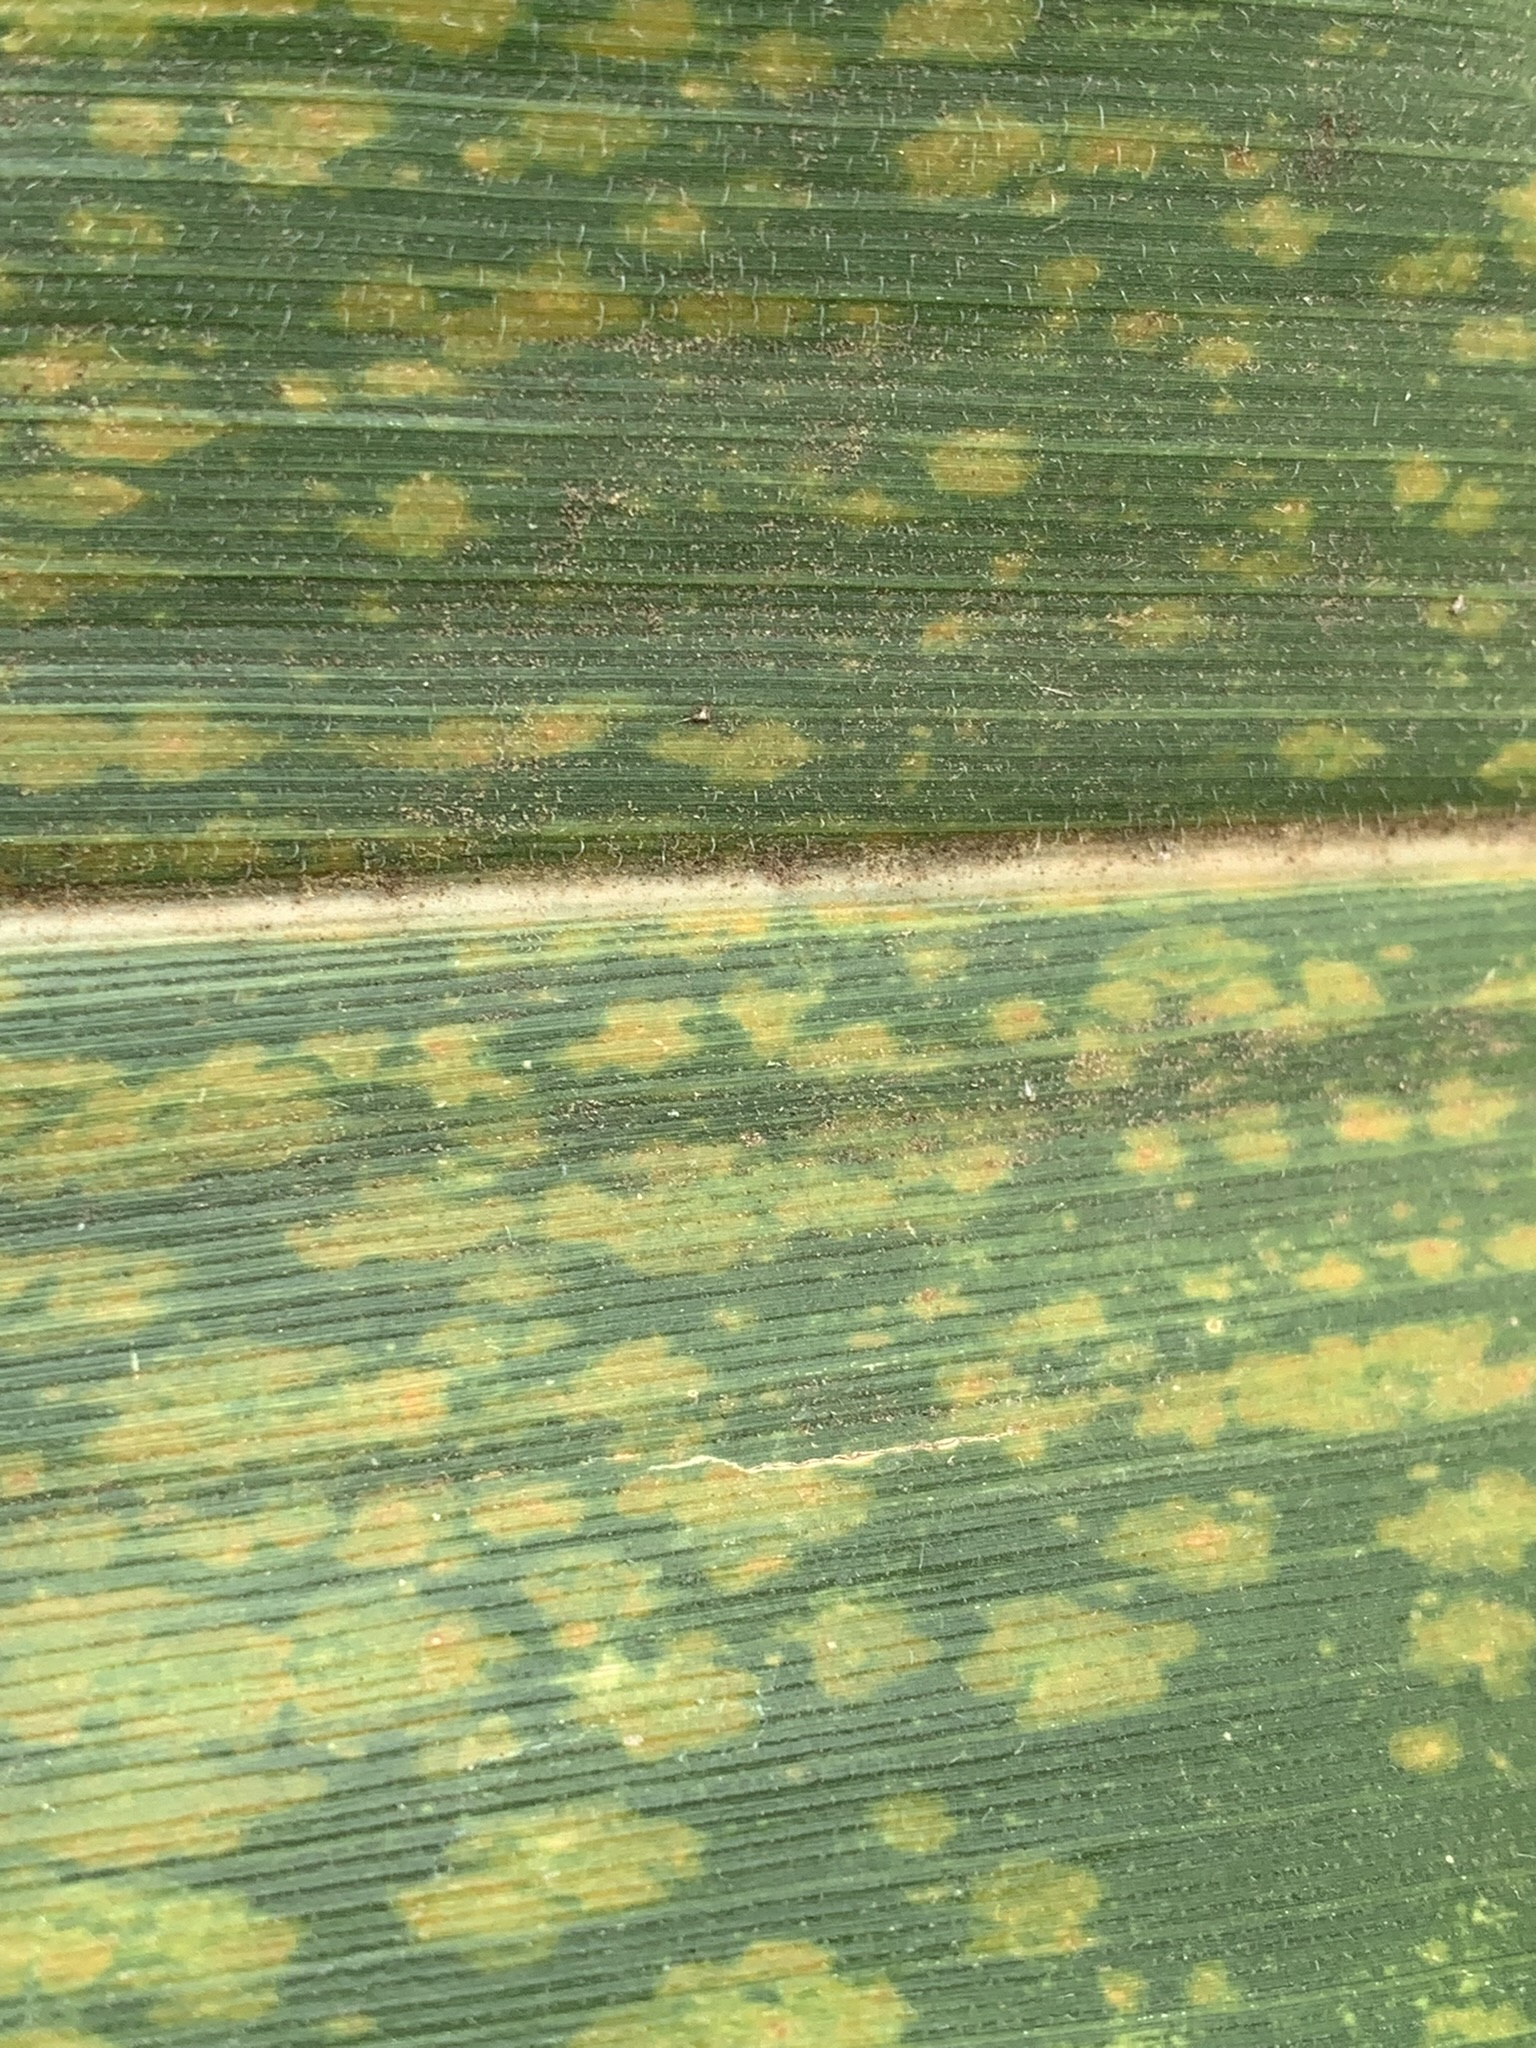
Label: MLN